Tokushima Prefecture

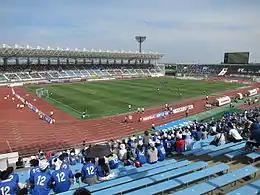
Pocarisweat Stadium in Naruto.

Tokushima hosted the official 2007 Asian Basketball Championship.